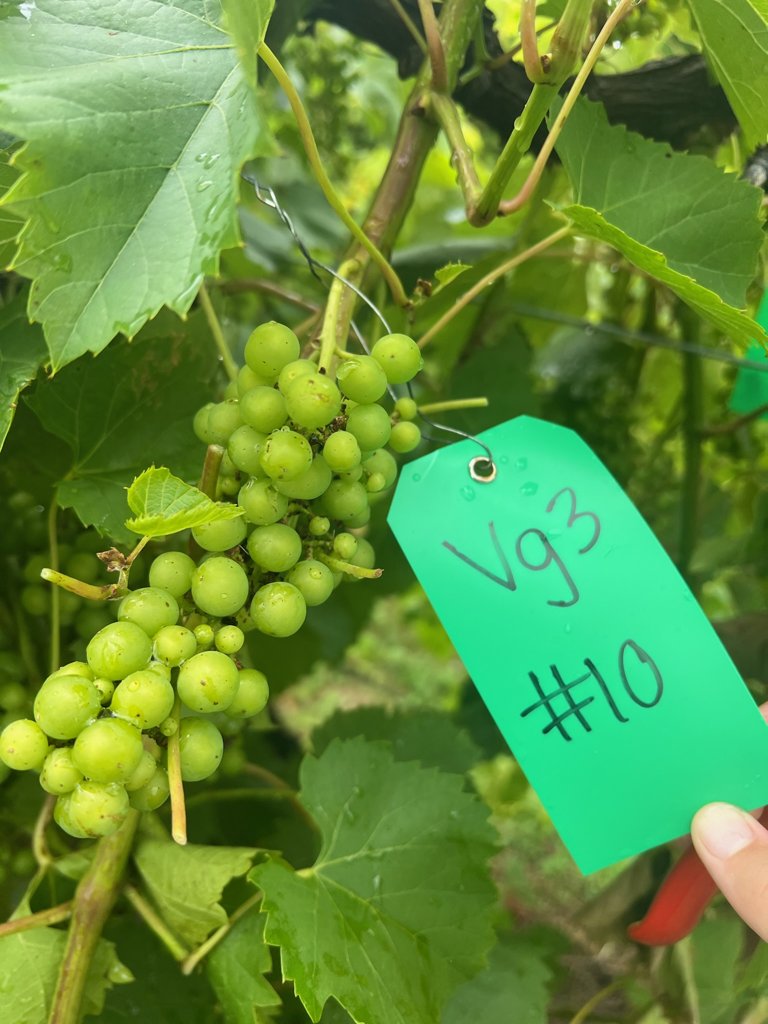
Berries visible: 58
Grape clusters: 1